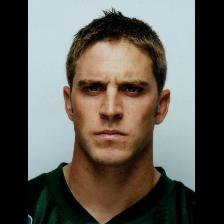
Label: Human